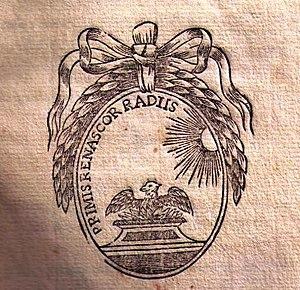
Emblème XVIIIe, datant de MDCCLXXIV